Chincoteague National Wildlife Refuge

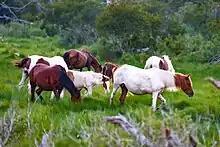
Ponies in the Chincoteague National Wildlife Refuge

The refuge is home to Virginia's herd of approximately 150 Chincoteague ponies, which grazes within a large fenced area. In late July each year, members of the Chincoteague Volunteer Fire Company—which owns the ponies—who have experience in horse wrangling round up the herd and corral them. On the final Wednesday before the final Thursday of each July, at slack tide, the ponies swim the channel between Assateague Island and Chincoteague Island, where the herd is moved to a coral at Chincoteague's carnival grounds ahead of a foal auction, which keeps the herd's size in check. The event sees Chincoteague's population increase tenfold for the event and people often gather to view the swim hours in advance. After the auction, the ponies return to the refuge.